With God, all things are possible

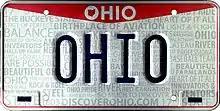
"Ohio Pride" license plate

With God, all things are possible is the motto of the U.S. state of Ohio. Quoted from the Gospel of Matthew, verse , it is the only state motto taken directly from the Bible ("para de Theō panta dynata"). It is defined in section 5.06 of the Ohio Revised Code and sometimes appears beneath the Seal of Ohio. The motto was adopted in 1959 and survived a federal constitutional challenge in 2001. The state maintains that it is a generic expression of optimism rather than an endorsement of a particular religion.